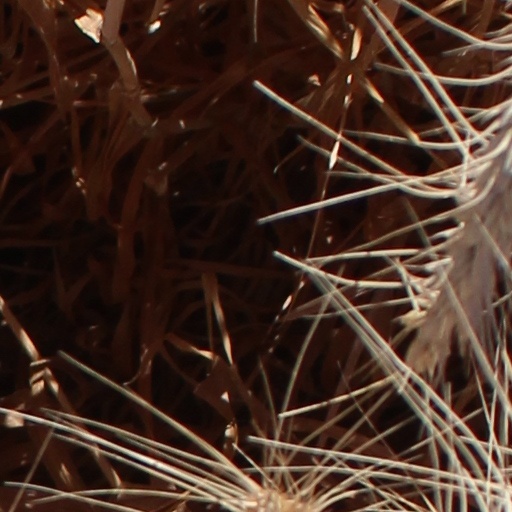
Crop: wheat